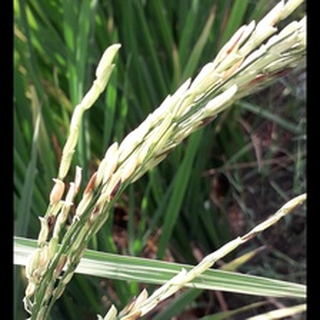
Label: diseased_rice